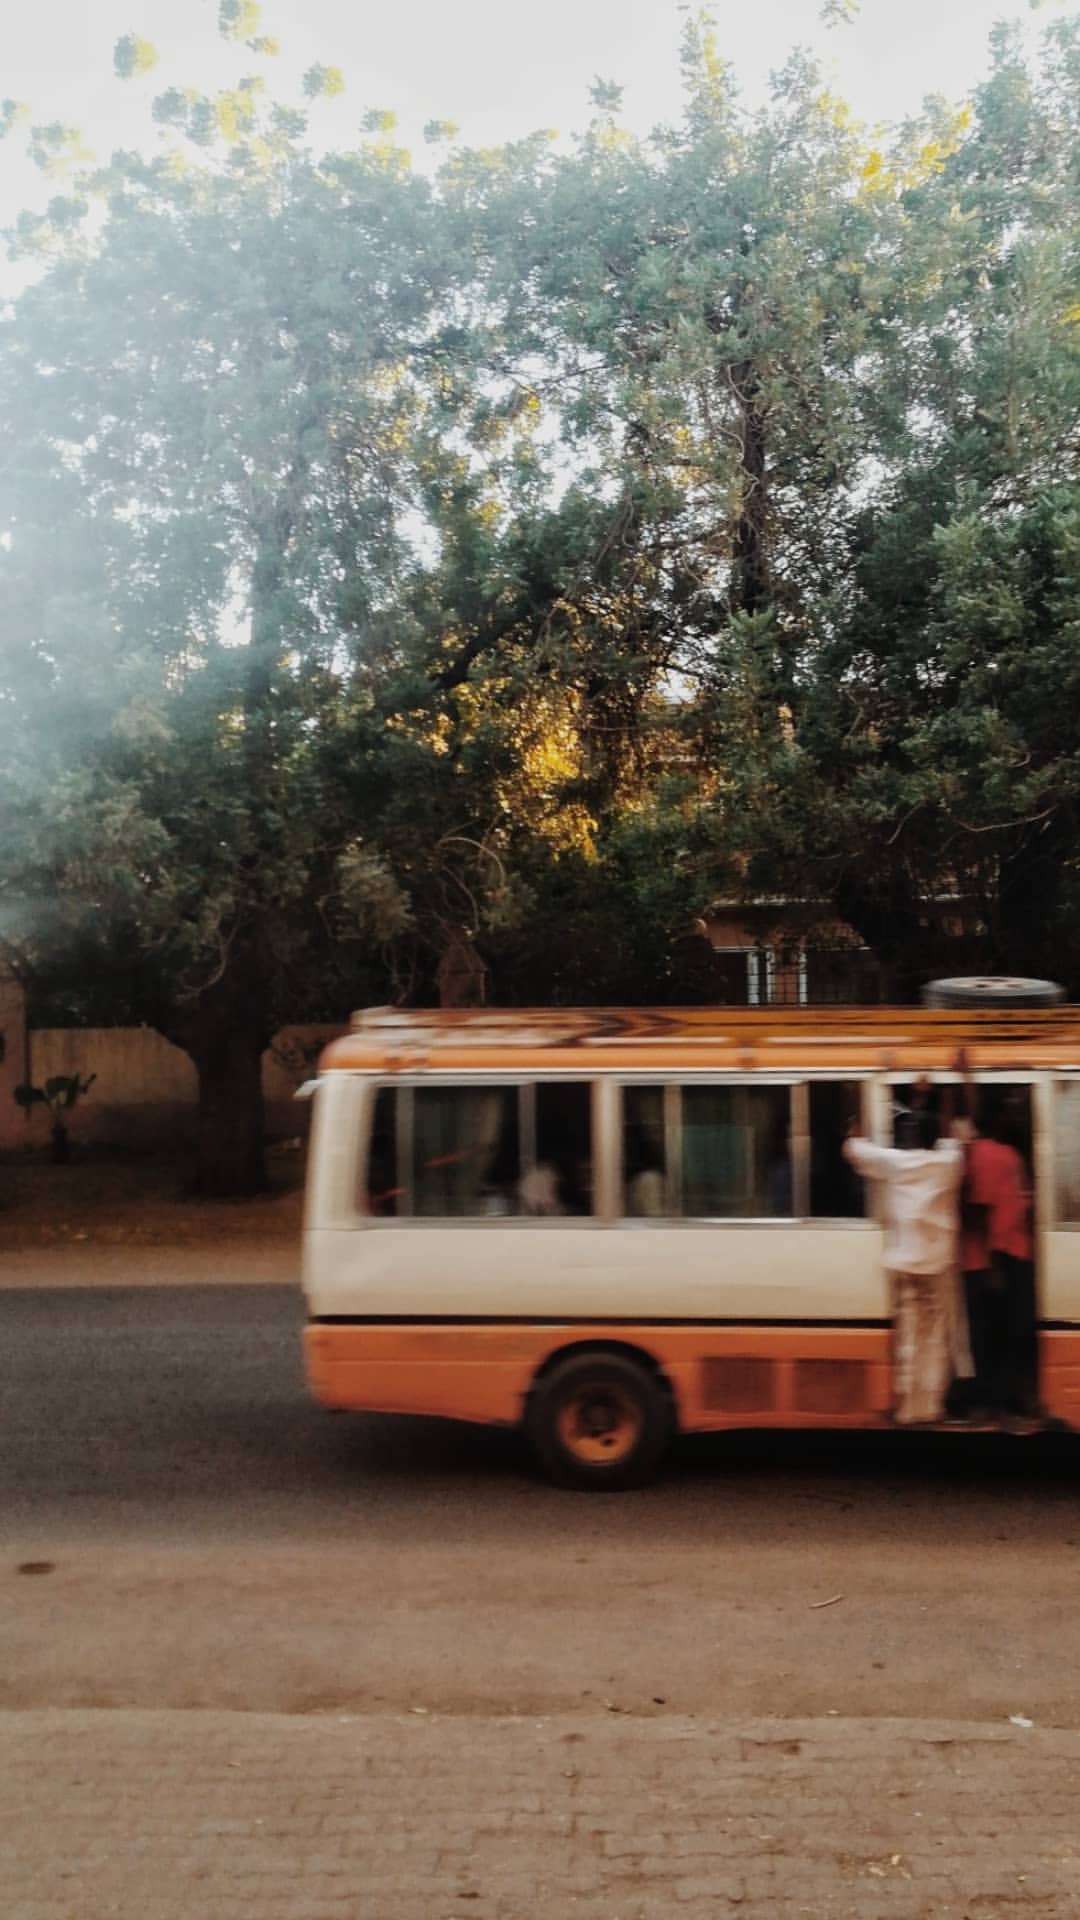
الوصف بالفصحى: حافلة متحركة وأشخاص متشبثون عند الباب
الوصف بالعامية السودانية: حافلة متحركة وناس مشمعّين في الباب
التصنيف: Urban & City Life
التصنيف الفرعي: Public Transportation